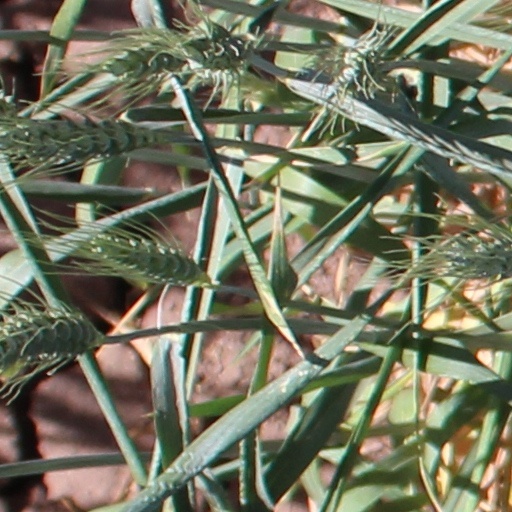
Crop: wheat